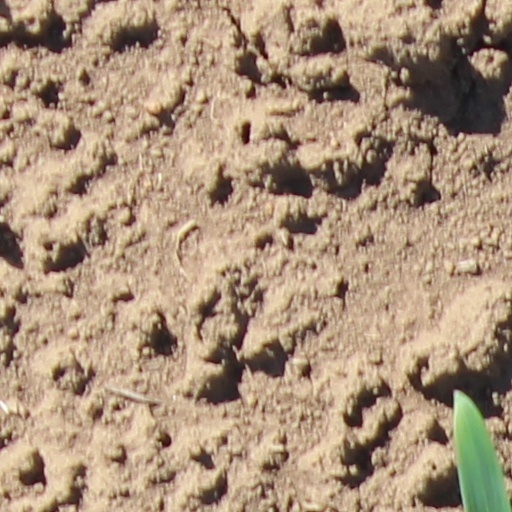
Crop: wheat